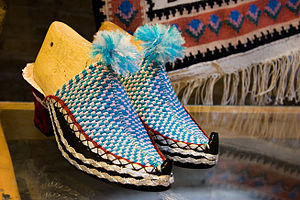
Galesh
En galesh
En galesh er et traditionelt fodtøj fra Iran. En galesh er altid håndvævet.